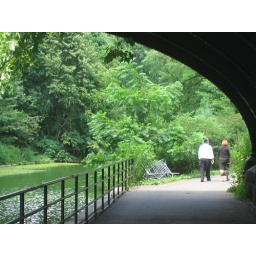
couple under a bridge in the northern narrow part of the lake in prospect park